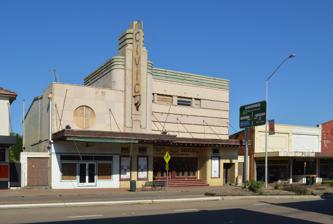
Building: Scone Civic Theatre
Country: Australia
Year built: 1938
Heritage-listed cinema in Scone, New South Wales, Australia Scone Civic Theatre Scone Civic Theatre, in 2015 Location 144 Kelly Street, Scone , Upper Hunter Shire , New South Wales , Australia Coordinates 32°02′58″S 150°52′06″E / 32.0495°S 150.8683°E / -32.0495; 150.8683 Built 1937–1938 Built for Scone Theatres Pty Ltd Architect Guy Crick and Bruce Furse Owner Fivedale Pty Ltd New South Wales Heritage Register Official name Scone Civic Theatre Type State heritage (built) Designated 21 February 2003 Reference no. 1660 Type Cinema Category Recreation and Entertainment Builders Mr A. F. Little Location of Scone Civic Theatre in New South Wales Show map of New South Wales Scone Civic Theatre (Australia) Show map of Australia The Scone Civic Theatre is a heritage-listed cinema at 144 Kelly Street, Scone , Upper Hunter Shire , New South Wales , Australia. It was designed by Guy Crick and Bruce Furse and built from 1937 to 1938 by Mr A. F. Little. The property is privately owned. It was added to the New South Wales State Heritage Register on 21 February 2003. History Foundation The Scone Civic Theatre was designed by Guy Crick and Bruce W. Furse, architects, Sydney , in 1937 for the Scone Theatres Pty Ltd. The original design by Crick & Furse was an 899-seat cinema. However, this was scrapped and the cinema redesigned after the company was unable to procure the original site on Kelly Street that they wanted, An amended scheme was submitted in November 1937 by Crick and Furse for license approval under the Public Halls and Cinemas Act of 1908. The theatre was designed to seat 583 in the stalls and 246 in the circle, but was scaled back to seat 568 in the stalls and 240 in the dress circle, making the total seating capacity of 808. The tender of Mr. A. F. Little was accepted in November 1937, and building commenced in December. By February 1938, the foundations had been laid and the brickwork of the outside walls commenced. By 18 July 1938 the cinema was virtually complete, with just the seats to be put into position, just in time for the official opening of the cinema. The building cost approximately A£ 14,000 to erect. The building contractor was Mr A. F. Little of Sydney. Mr H. Knight of Annandale did the painting and decorating and the electrician was Mr. G. H. Marshall, of Scone. The fibrous plasterers were Messrs. Rich and Co., Newcastle ; vestibule and floor tiling; Roof and Building Service, Sydney; carpets, Mr A. Frederick Gibbs, and curtains, Mr G. Brakell. Sound equipment was supplied by RCA ; bio machines, National Theatre Supplies; seating, Owen Knox and Co; heating and ventilating, Unit Air Conditioners, Sydney; doors, and also the complete fittings of the milk bar , Mr J. Hill, Scone. The Civic Theatre was proclaimed and gazetted on 17 June 1938, and its licence issued on 17 August 1938. The Civic Theatre was leased to Mr. C. R. N. Owen, and the Gala Opening was on 27 July 1938. The opening night was a charity function, with proceeds in aid of the Scott Memorial Hospital, in Scone. The Mayor of Scone, Ald. W. J. O'Brien, officiated at the event, after H. C. Carter , the Member for Liverpool Plains , couldn't attend due to illness. There were two films on the program Stolen Heaven and A Bride for Henry - which were supplemented by shorts . Scone Theatres Pty Ltd was formed in 1937 to construct the cinema. The directors of the company and its shareholders were farmers and residents from the district. Chairman of the company, A. C. Ingham, explained at the opening night, "the theatre...had been built by the citizens of the town and district, by whom the whole of the requisite capital had been subscribed". The company had shown its determination to cater for the entertainment of the people, and looked forward to a continuance of their patronage, which was so much appreciated in the evening. The Scone Advocate praised the company for their "boldness and faith and confidence in the town and district." The directors of the company in 1937 were Arthur Centennial Inham, a grazier from Parklands; Herbett Ernest Ell Garside, a store keeper in Scone; and the alternate director was Maxwell Osmond Pye, a medical practitioner in based in Scone. The Civic Theatre was seen as a sign of progress and enterprise for Scone, "imposing and resplendent to a degree", "an ornament to the district, of which it will also remain one of the architectural features for many years to come". The Scone Advocate reported the theatre opened "in a blaze of splendour and colour". The design and fittings of the cinema were admired for being modern, efficient and comfortable."  In the magnificent building, seating accommodation has been provided for approximately 1000 persons in stalls and circle (a slight exaggeration, as the cinema actually seated 808), while spacious foyer room and vestibules have been incorporated in the scheme.  The auditorium has been portioned and designed so as to permit of the maximum acoustic properties being obtained, and is ornamented by a restrained application of features that blend with the artistic ceiling to give full effect to the colour combination provided by the Neon and concealed lighting, the mellowness, yet sufficiently colourfulness, of which is most effective." In particular, the theatre's air-conditioning was celebrated as a modem innovation. The Civic Theatre, as the newspaper was quick to point out, was amongst the first cinemas in the state to have full air-conditioning. The design, plans and specifications for the air-conditioning are deposited at NSW State Records in the file for Scone Civic Theatre - Licence No; 554. 1950s On 22 September 1954, just before 5:00 pm, a fire broke out in the Civic Theatre. Theatre employees discovered the fire when they returned to the cinema to prepare for the evening programme. Scone Volunteer Fire Brigade was called to the cinema to put out the blaze, which had originated in the pit below the stage. It was unclear how the fire started, it being blamed on children smoking tobacco in the pit under the stage. Damage to the theatre was contained around the stage section of the auditorium. The stage, screen, curtains, sound equipment, ceiling and roof were severely damaged by fire, with the remainder of the building's contents being slightly damaged by heat, smoke and water. The Northern Daily Leader reported that the fire caused an estimated £5,000 damage to the theatre. After cleaning up and making a temporary canvass sheet roof, the Civic Theatre re-opened to patrons two days later on the Friday. The lessee, Mr Theo Coroneo, took the opportunity to renovate the cinema while building new fittings following the fire, By December 1954 the roof and ceiling had been repaired, and the stage was in the course of reconstruction. The Theatre was also renovated and painted. Alterations were made to the observation ports in the bio-box and new apparatus was provided. Cream brocade curtains and a new wide screen were installed in February 1955. The Scone Civic Theatre hosted the Australian premiere of the 1957 film The Shiralee . The film starred Peter Finch and was filmed in the Scone district. In June 1957 an engine room to house an auxiliary electricity generating plant was constructed at the rear southern side of the cinema. It was constructed of concrete foundations and floor with timber frame and galvanised corrugated iron sheet walls and roof. As noted above, the original lessee of the Civic Theatre from Scone Theatre Pty Ltd was C. R. N. Owen. According to The Scone Advocate , Mr Owen, had 'quite a chain of theatres in the country districts of the State". In the early days of the theatre, the local manager was Mr Ron Sutton , who had previously worked with Mr Owen at one of his enterprises down at Nowra . In 1944, Alex Coroneo was listed as the exhibitor at the Civic Theatre. The lease was then taken over by Theo Mena Coroneo and Sam Coroneo, and together the brothers ran the theatre until 1953, after which time Theo Mena Coroneo took over the licence and lease for himself. In May 1963 Theo Mena Coroneo purchased the Civic Theatre from Scone Theatres Pty Ltd, and as a consequence the company was wound up. The Civic Theatre has remained in the hands of the Coroneo family since 1963. Closure According to Ross Thorne et al. , the Civic Theatre "closed around 1983-84, but reopened in 1988 after minor renovations. It closed again in 1992, but reopened the same year." In 2018, the facade of the building was restored as part of an ongoing restoration effort aimed at reopening the building as a multifunction centre. Development of cinema theatres in Australia Guy Crick (1901–1964) was born in Hobart and was educated in Melbourne . He attended the Technical College in Melbourne part-time for four years, then returned to Hobart in the early 1920s where he subsequently married. In the middle of the decade he moved to Sydney and managed to gain employment in the office of Henry Eli White, one of the most prolific and influential cinema and theatre designers in Australia during the 1920s. Here he would have become familiar with the Union Theatres (later Greater Union) and established a relationship with the company that enabled him to design cinemas for it up until the early 1960s. White closed his office at the onset of the Great Depression and so Crick went into partnership with the cinema specialist architect Charles Bohringer (Bohringer Taylor and Crick) in 1930. This was relatively short lived, Crick leaving the firm to form Crick & Associated. One of these was Bruce W. Furse, who had also worked in the Bohringer office. Bruce Furse (1906–1967) was born in Strathfield , Sydney, and completed his architectural education at the Sydney Technical College . It is not known who Furse worked for as a young man, but he did not complete the course at the Technical College, instead qualifying to practice as an architect in 1933 after sitting for the Board of Architects of NSW examination. The firm of Crick and Furse reputedly designed thirty new cinema buildings in New South Wales, Queensland , South Australia and Tasmania , and remodelled about fifty existing cinemas. Crick was influenced by German Expressionist architecture and interested in the interior design of cinemas, that is the furnishings, acoustics, and lighting, while Furse provided the basic lines of decoration and lighting. After the partnership split up in 1940 Furse went into practice by himself. He carried out wawar-relatedesign and supervision, then after WWII established a practice known as Bruce. W. Furse & Associates. An accident in 1954 resulted in his early retirement from professional life. Crick also continued to practice, keeping his office open while serving in New Guinea during the war. After the war he went into partnership with Servas Van Breda, then practiced as Guy Crick & Associates and finally formed the partnership of Guy Crick, Lewis and Williams. He practiced in Brisbane and in Sydney. According to Ross Thorne, the Minerva/Metro and West Olympia in Adelaide - both designed by Crick & Furse - were the two finest "Moderne" style theatres in Australia. Thorne, along with Kevin Cork, wrote of Crick & Furse "their influence on cinema building in Australia is immeasurable. The theatres they created represented all that was considered to be modern and comfortable.". After years of research, plans, reports and meeting approvals, stage one conservation works began in February 2017 – restoration of its exterior. A $40,000 grant from the Office of Environment & Heritage in 2016 contributed four per cent of the overall cost of the initial phase. Stage 2 will be ground floor internal refurbishment, to make it available for use as a community multifunction centre with concealed modern conveniences. Description The Civic Theatre at Scone is a medium-sized cinema designed in the Inter-war Functionalist & Moderne style. The building is rendered brick with a fibrolite (corrugated asbestos sheet) roof. Ornament of the building is concentrated on the upper part of the building. The cinema features a stepped skyline on which the cinema's name – Civic – was promoted vertically in stylised lettering. A parallel line motif defines the top of the parapet and the buildings length giving a streamlined effect, and a large circular window dominates the left-hand side of the building, providing light to the crush lounge. The premises consists of the cinema auditorium and one retail shop (originally a milk bar). Specifications of the cinema were described in the original licence as follows: The building is erected on reinforced concrete foundations , the walls are brick, and the roof construction wood. The roof will be covered with iron. The circle is supported by R. S. J. radials, the general construction being wood. The stairways are carried out in concrete. The height of the ceiling from the floor line is 7.0 metres (23 ft). The overall size of the premises is 20 by 38 metres (64 ft × 126 ft). The width of the auditorium is 14 metres (45 ft) and the depth 25 metres (82 ft). The stage is 2.7 metres (9 ft) in depth by 9.1 metres (30 ft) in width. The depth of the gallery is 15 metres (48 ft). A foyer lounge is located above the shop. The foyer lounge is 16 ft x 34 ft. The biograph room is situated at the rear of the circle. The ventilating machine is towards the rear of the premises and will be independently roofed. The cinema was to be heated and air-conditioned, one of the earliest cinemas to receive such treatment. The interiors of the foyer, crush lounge and cinema auditorium are highly intact. Entrance to the foyer is via timber framed and glassed double doors with chrome handles. The glass is etched with Art Deco decorative elements and the letter "C". The foyer consists of a ticket booth and candy bar. The ticket booth is situated between the two sets of doors leading to the auditorium. It features metal frame detailing, including a geometric circular pattern, which is repeated in the stair balustrade leading to the crush lounge, and the stairs from the crush lounge to gallery level of the auditorium. The candy bar appears to be a later addition to the foyer. Near the stairs leading to the crush lounge are four Art Deco chairs and a cigarette table. While these may not be original, they contribute significantly to the Art Deco feel of the foyer interior. The crush lounge, which leads from the gallery level of the auditorium is a rectangular room, with a large circular window overlooking Kelly Street. It appears there was originally a bar/candy lounge in this space, however this has since been removed. An old fridge, with a painted logo of the cinema on the side remains. There are doors leading from the men's and women's toilets at the far end of the crush lounge. There are a range of original Art Deco light fittings in the foyer, crush lounge and auditorium. However, there are two chandeliers - one in the foyer and one in the crush lounge - which do not appear to be the original and may have been introduced at a later date. The auditorium is a two level cinema, originally seating 808 people - 568 in the stalls and 240 in the dress circle. The seating in the stalls have been replaced, however there is still original seating in the gallery. The auditorium curves inwards towards the screen and stage, drawing the viewers eyes to the screen. All the original wall decoration remains intact. Of particular note are the abstract Expressionist geometric motifs that extend from the floor to the ceiling along the length of the auditorium. These streamlined geometric patterns are typical of the work of Crick and Furse. The biograph room, at the rear of the circle, has two Simplex 35-millimetre (1.4 in) projectors with Peerless Magnarc carbonarc lamp houses dating from c. 1938 . The room also contains the original rectifier. The original air-conditioning plant is located on the external northern wall. This has since been replaced by modern air-conditioning. Condition As at 6 January 2003, the building was of solid construction but was in need of substantial renovation, especially exterior and interior painting. The Functionalist interiors overlaid with Art Deco detail remain substantially unaltered, since the theatre has never been remodelled. Modifications and dates 22 September 1954 – Fire underneath stage severely damaging stage, screen, curtains, sound equipment, ceiling and roof. December 1954 – roof and ceiling had been repaired and stage was in the course of reconstruction. Theatre was also renovated and painted. Alterations made to the observation ports in the bio-box and new apparatus provided. February 1955 – cream brocade curtains and a new wide screen installed. 10 June 1957 – construction of engine room to house an auxiliary electricity generating plant. n.d. – New air-conditioning installed and new vents put into theatre. 1988 – minor renovations took place. Heritage listing As at 14 March 2007, the Scone Civic Theatre was of State significance as the last remaining intact theatre designed by prominent theatre architects, Crick and Furse in New South Wales. Designed in 1937 and completed in 1938, the Scone Civic Theatre is a representative example of the work of the nationally important cinema architects, Crick and Furse. The Kelly Street façade is an exceptional example of the interwar Functionalist style of architecture in New South Wales, and forms an important part of the streetscape. The Functionalist interiors (overlaid in Art Deco detail) - the auditorium and foyers remain substantially unaltered, since the theatre has never been remodelled. The intact interiors means there is a high level of research and technical significance. It is one of the few cinemas remaining in New South Wales to retain its dress circle, and has not been converted into multiple cinemas. The interiors provide an important understanding of style and detailing of picture theatre architecture in the 1930s. The two projectors are original and date from c. 1938 . These are of immense technical interest, may warrant further research. The original air-conditioning plant remains largely intact and has technical interest as an early example of full air-conditioning dating from 1938. The Scone Civic Theatre was built for local public use by the local community therefore has a high level of social significance. Scone Theatres Pty Ltd, a company formed by residents of the district who financed the venture. The Civic Theatre has been a central part of the social and cultural life of the community in Scone and surrounding districts for over 60 years. One of the highlights of the cinema's history is that the Scone Civic Theatre hosted the Australian premiere of the Australian film "The Shiralee' in 1957. The Scone Civic Theatre was listed on the New South Wales State Heritage Register on 21 February 2003 having satisfied the following criteria. The place is important in demonstrating the course, or pattern, of cultural or natural history in New South Wales. The Scone Civic Theatre is historically significant as the last remaining intact theatre designed by prominent cinema architects, Crick and Furse in NSW. The place has a strong or special association with a person, or group of persons, of importance of cultural or natural history of New South Wales's history. The Scone Theatre has strong associations with prominent cinema architects, Guy Crick and Bruce. W. Furse - prominent and important cinema architects in NSW during the 1930s. The place is important in demonstrating aesthetic characteristics and/or a high degree of creative or technical achievement in New South Wales. The original air-conditioning plant has technical significance as an intact example of an early 20th century full air-conditioning system. The place has strong or special association with a particular community or cultural group in New South Wales for social, cultural or spiritual reasons. The Scone Civic Theatre is culturally significant as it hosted the Australian premiere of the Australian film, "The Shiralee" filmed in and around Scone. This was an important cultural event in the growth and recognition of Australian film and of the Australian film industry. The Scone Civic Theatre is socially significant at a local level. The place has potential to yield information that will contribute to an understanding of the cultural or natural history of New South Wales. The largely intact interior provides an important understanding of style and detailing of picture theatre architecture in the 1930s. The place possesses uncommon, rare or endangered aspects of the cultural or natural history of New South Wales. The Scone Civic Theatre is rare as the last remaining intact theatre designed by cinema architects, Crick & Furse. The place is important in demonstrating the principal characteristics of a class of cultural or natural places/environments in New South Wales. The Scone Civic Theatre is representative of the work of the nationally important cinema architects, Crick and Furse. See also New South Wales portal Architecture portal Australian non-residential architectural styles References